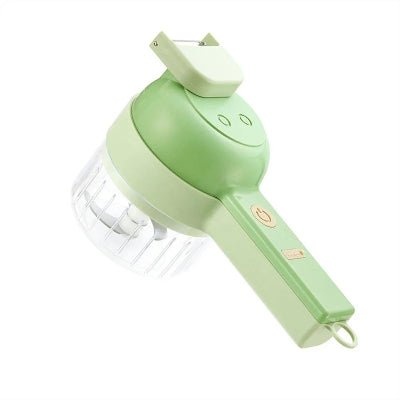
Hachoir/  3iem génération
Hachoir 3e Géné Râpe à fromage et légumes : La Révolution Culinaire à Portée de Main Découvrez le Mixeur hachoir 3e Géné, l'innovation ultime pour votre cuisine. Ce hachoir de nouvelle génération redéfinit les standards avec son moteur puissant de 40W, surpassant largement les modèles conventionnels du marché. Fini les blocages et les dysfonctionnements, place à une performance inégalée et une efficacité redoutable. Puissance Incomparable : Le Cœur du Mixeur 3e Géné Au cœur de ce râpe a fromage et légume révolutionnaire se trouve un moteur de 40W, une prouesse technologique qui le distingue nettement des modèles standards équipés de moteurs 25W. Cette augmentation de puissance n'est pas qu'un simple chiffre, c'est la garantie d'une performance constante et fiable. Que vous prépariez des smoothies, des sauces ou des purées, le Mixeur hachoir 3e Géné relève tous les défis sans jamais faiblir. Polyvalence Extrême Mini Hachoir : Un Seul Appareil, Mille Possibilités Ustensiles de cuisine 3e Géné n'est pas qu'un simple mixeur. C'est un véritable couteau suisse de la cuisine. Hacher, mixer, émulsionner, réduire en purée : aucune tâche ne lui résiste. Sa polyvalence exceptionnelle en fait l'allié indispensable de tous vos projets culinaires, des plus simples aux plus ambitieux. Libérez votre créativité et explorez de nouvelles recettes avec un seul et même appareil. Durabilité et Fiabilité : Ce Mixeur Un Investissement pour l'Avenir En choisissant le Mixeur hachoir 3e Géné, vous optez pour un appareil conçu pour durer. Son moteur robuste de 40W n'est pas seulement synonyme de puissance, mais aussi de longévité. Contrairement aux modèles moins performants qui s'usent rapidement, ce mixeur hachoir est built to last, vous assurant des années de service fidèle dans votre cuisine. Innovation Culinaire : Avec ce Batteur Electrique Repoussez les Limites de Votre Créativité Avec le Mixeur hachoir 3e Géné, votre cuisine entre dans une nouvelle ère. Sa puissance et sa précision vous permettent d'explorer de nouvelles textures et saveurs, ouvrant la voie à une infinité de possibilités culinaires. Que vous soyez un chef amateur ou un cuisinier passionné, cet appareil vous inspirera à repousser les limites de votre créativité en cuisine. Mini Hachoir pour Des Recettes Inédites à Portée de Main Grâce à ses performances exceptionnelles, le Mixeur 3e Géné vous permet de réaliser des recettes jusqu'alors inaccessibles avec un équipement standard. Mousses aériennes, émulsions parfaites, sauces veloutées : laissez libre cours à votre imagination et surprenez vos convives avec des créations dignes des plus grands chefs. Conclusion : Cette Mandoline 3e Géné, Votre Allié Culinaire Incontournable Le Mixeur 3e Géné représente bien plus qu'un simple ustensile de cuisine. C'est un véritable partenaire culinaire qui transformera votre approche de la cuisine au quotidien. Avec sa puissance inégalée, sa polyvalence exceptionnelle et sa fiabilité à toute épreuve, il deviendra rapidement l'outil indispensable de votre cuisine. Investissez dans le mixer hachoir 3e Géné et découvrez le plaisir d'une cuisine sans limites, où chaque préparation devient une expérience gustative unique. NOS GARANTIES 🎁 Livraison à Domicile Suivie : Votre Commande est traitée et sous 48h avec un suivi continu de la part de notre équipe. Vous pouvez suivre votre commande dans le Menu "Suivre Ma Commande". 💰 Garantie de 100% Satisfait ou Remboursé 30 jours : Si le produit ne vous convient pas : nous vous remboursons à 100% votre commande sur simple demande. 🥰 Support client 24h/24 et 7j/7 : Nos équipes sont disponibles pour vous aider et à répondre à toutes vos questions dans un délai de 24 heures, 7j/7. 🙏 Paiements sécurisés et cryptés : Nos paiements utilisent un cryptage SSL sécurisé professionnel fourni par notre partenaire bancaire Stripe pour protéger vos informations à 100%.
Brand: Cuisinelecoffret.com
Category: Home & Garden > Kitchen & Dining > Kitchen Appliances > Food Processors